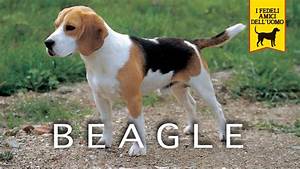
Label: dog